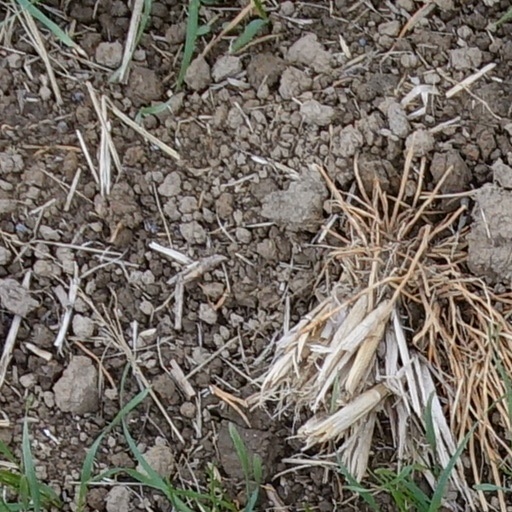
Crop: wheat